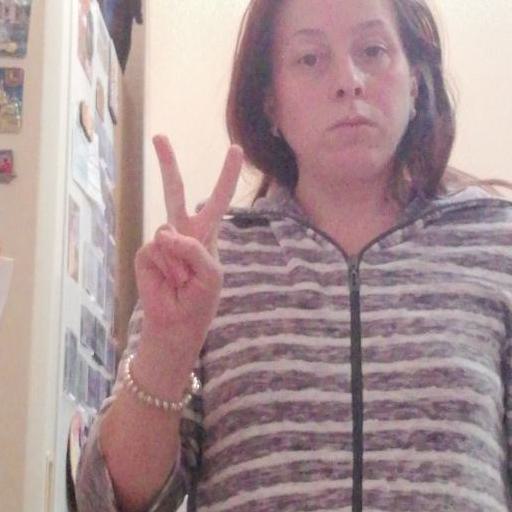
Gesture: peace